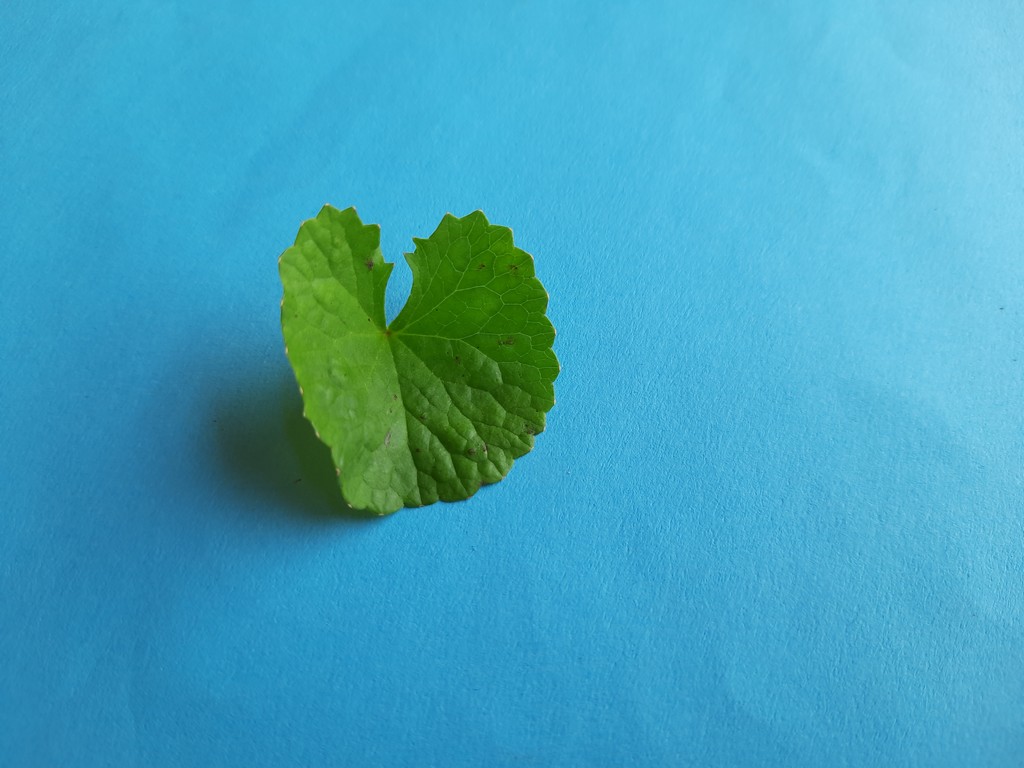
Label: Unhealthy